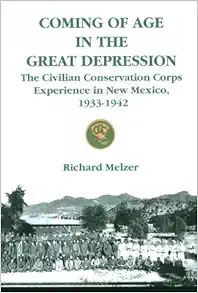
Coming of Age in the Great Depression: The Civilian Conservation Corps in New Mexico, 1933-1942
Category: Books
Review "Coming of Age in the Great Depression is one of the most extensive histories of the CCC that I have read to date." -- Roy Lemmons, Co-Founder, NM Roadrunner Chapter, National Assoc. of CCC Alumni "Coming of Age is one of the most extensive histories of the CCC that I have read to date." -- Roy Lemmons, Co-Founder, NM Roadrunner Chapter, National Assoc. of CCC Alumni About the Author Dr. Richard Melzer is a professor of History at the University of New Mexico's Valencia Campus. He is the author of many books and articles on Southwestern topics ranging from the Pershing Punitive Expedition of 1916, Ernie Pyle, and security at Los Alamos during World War II.
Features: Based on archival material and interviews with former enrollees, Melzer (history, U. of New Mexico-Valencia) tells the story of some 50,000 young men who worked in the Corps, an initiative of the New Deal program, to support their families and learn skills when the private sector failed them. Great pains were taken, he notes, to keep the Corp from becoming a paramilitary organization, but when World War II broke out, military recruiters plundered it to acquire well disciplined and highly skilled soldiers. He also describes the enduring contributions the program made to the state. Annotation c. Book News, Inc., Portland, OR (booknews.com)